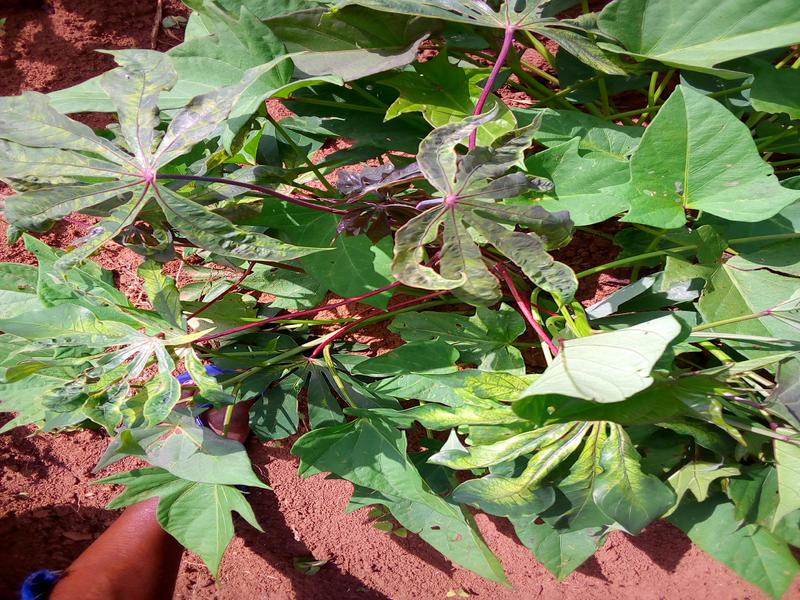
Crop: cassava
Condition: mosaic_disease